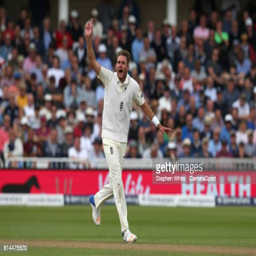
cricket player celebrates taking the wicket of cricket player